Provence

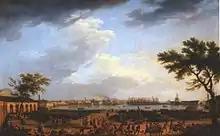
View of Toulon Harbour around 1750, by Joseph Vernet

The semi-independent Parliament of Provence in Aix and some of the cities of Provence, particularly Marseille, continued to rebel against the authority of the Bourbon king. After uprisings in 1630–31 and 1648–1652, the young King Louis XIV had two large forts, fort St. Jean and Fort St. Nicholas, built at the harbour entrance to control the city's unruly population.